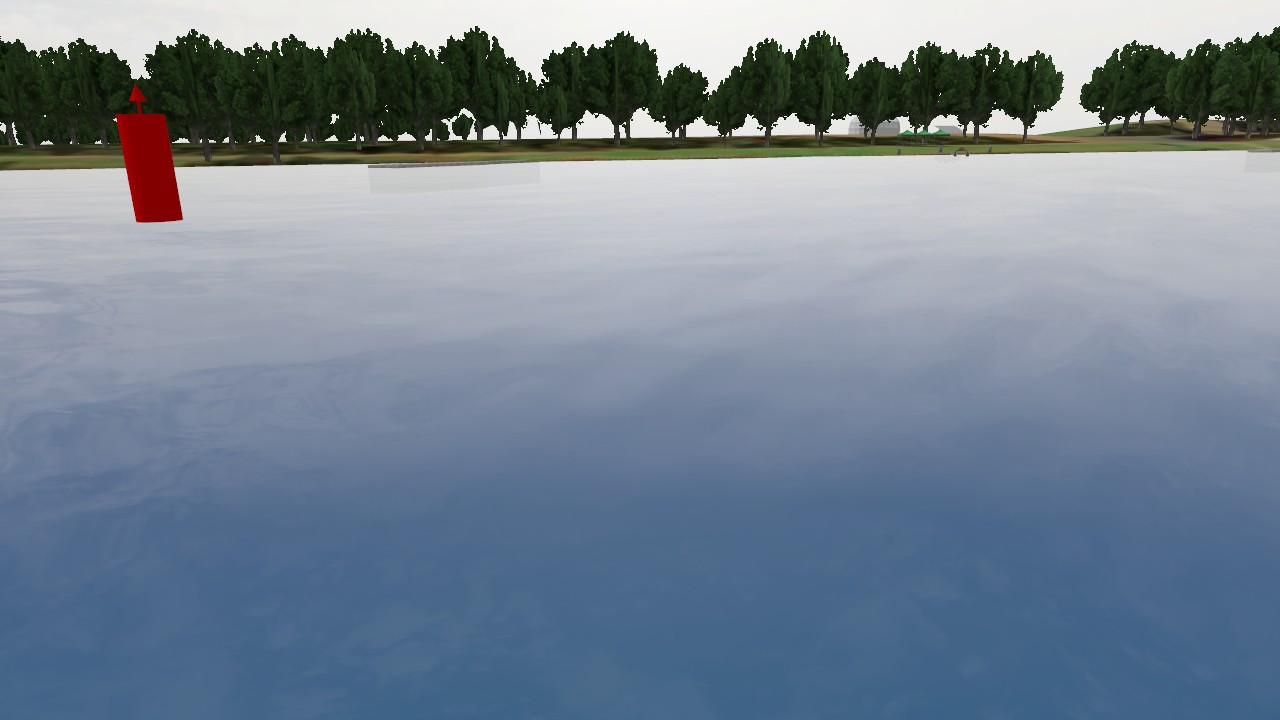
Label: lateral_starboard
Descriptions: buoy body painted entirely red ||| red cone-shaped top mark ||| uniform red surface without any stripes ||| starboard-hand buoy painted in solid red